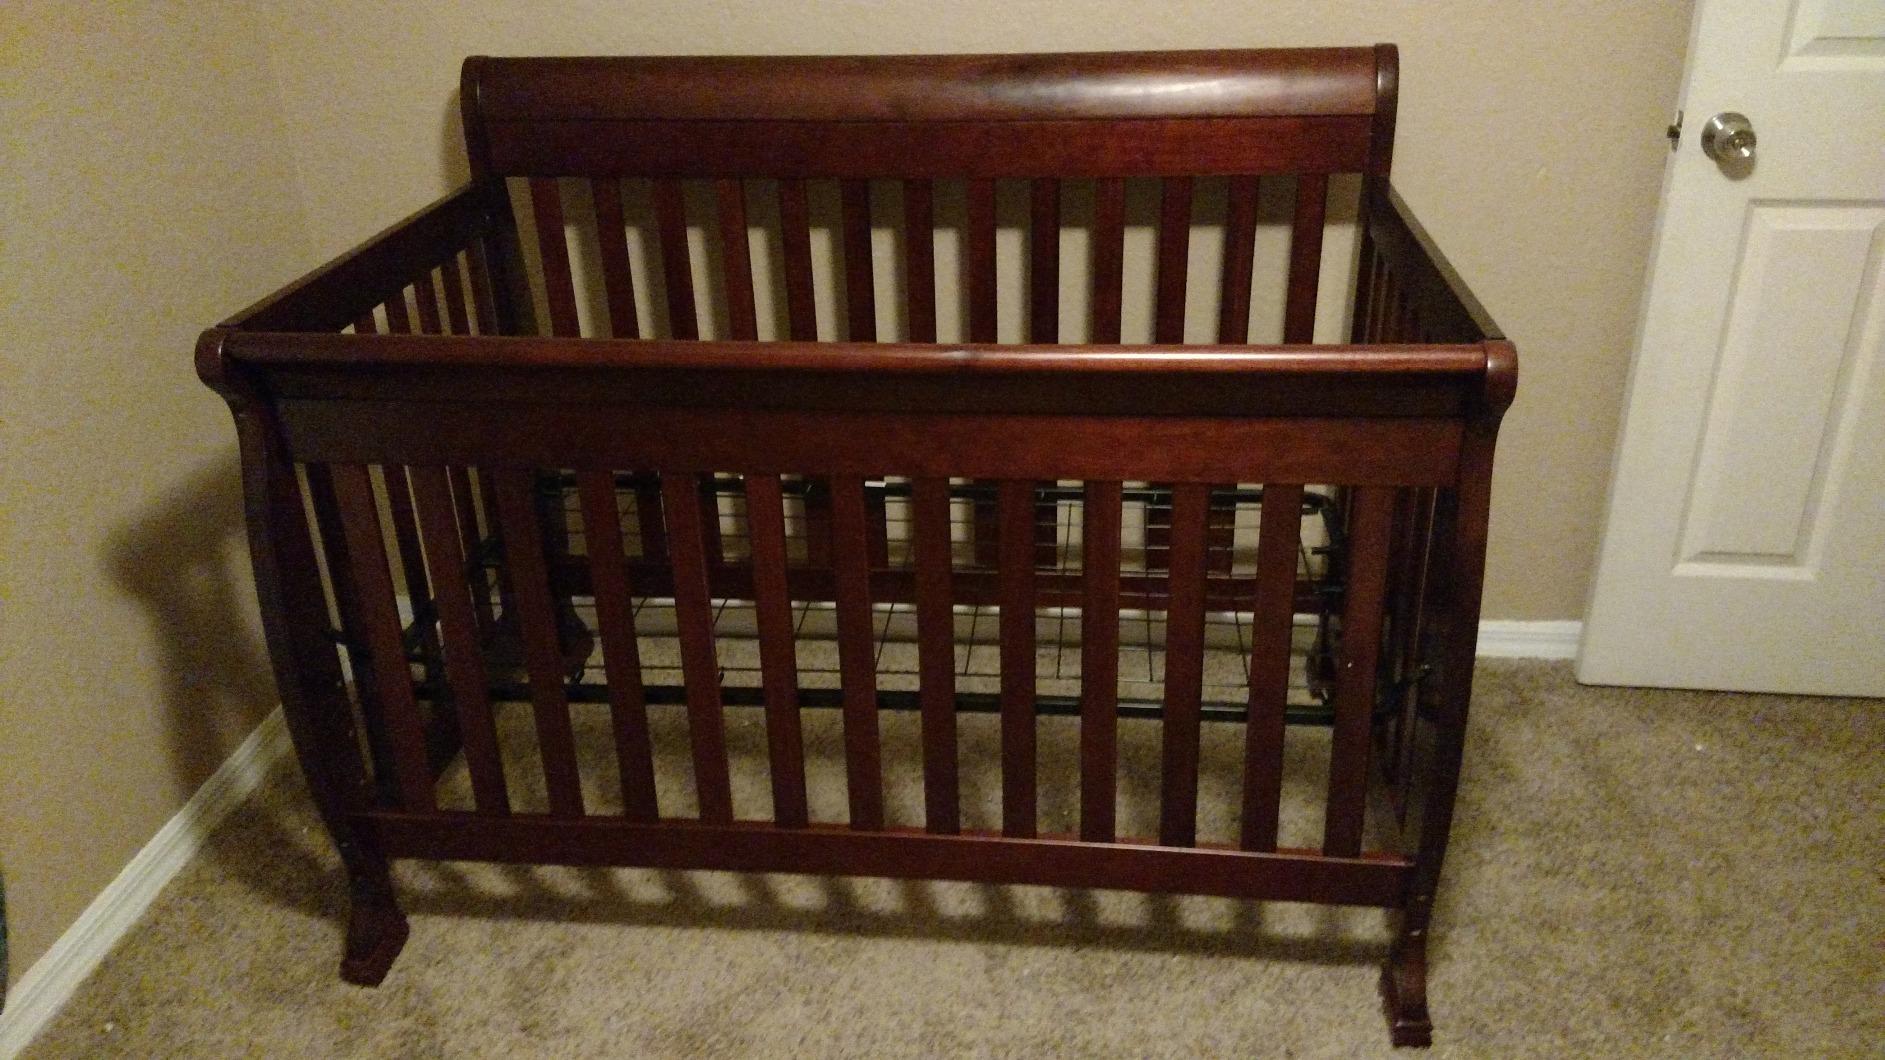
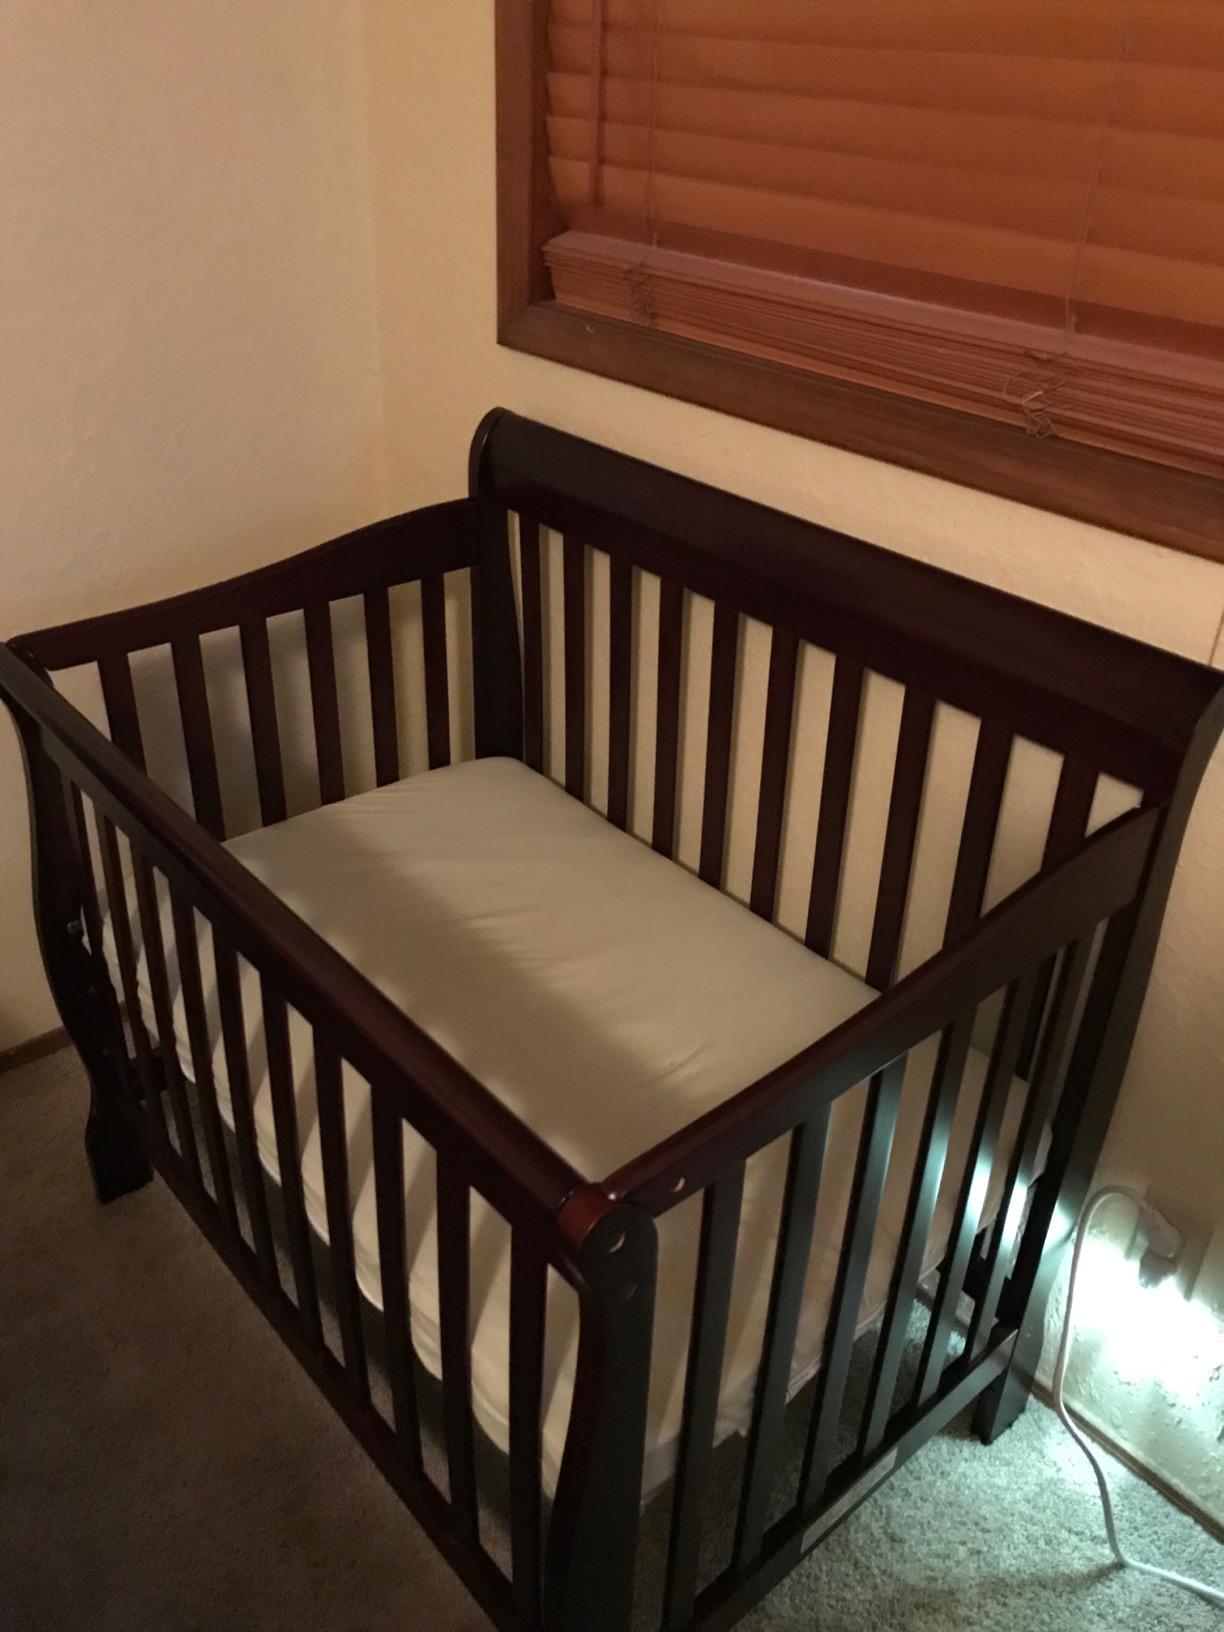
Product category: products_crib
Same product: no